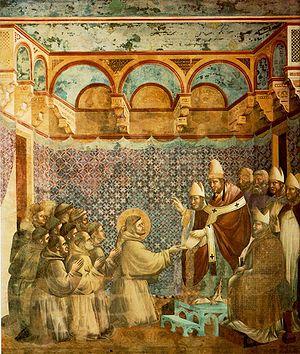
Les fresques de la vie de saint François à Assise couvrent les murs de la nef de l'église supérieure de la basilique Saint-François de la ville d’Assise en Ombrie.
Bernard de Quintavalle est l'un des premiers disciples de François d'Assise.